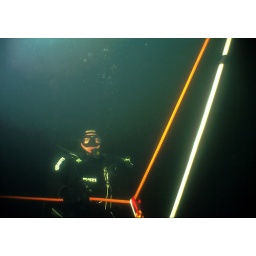
Dving under the frozen lake of Ballano (in the mountains south-west of Parma)